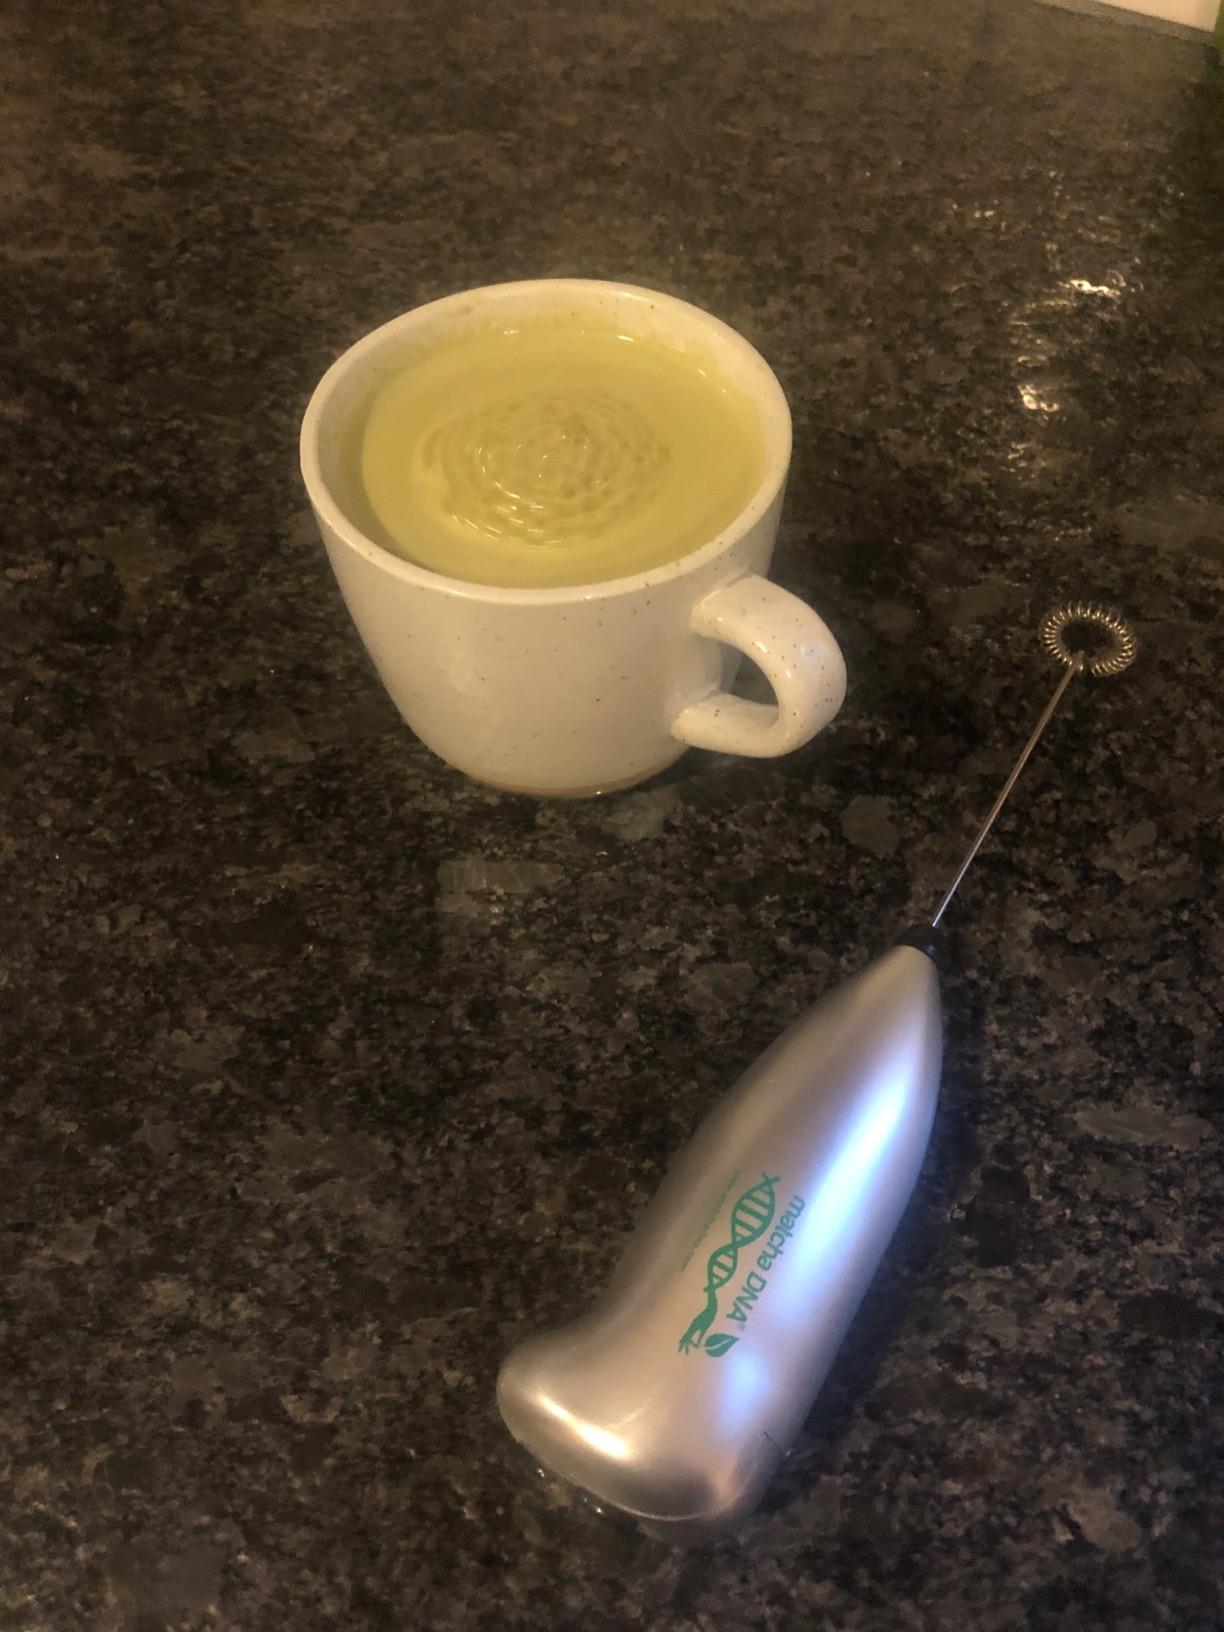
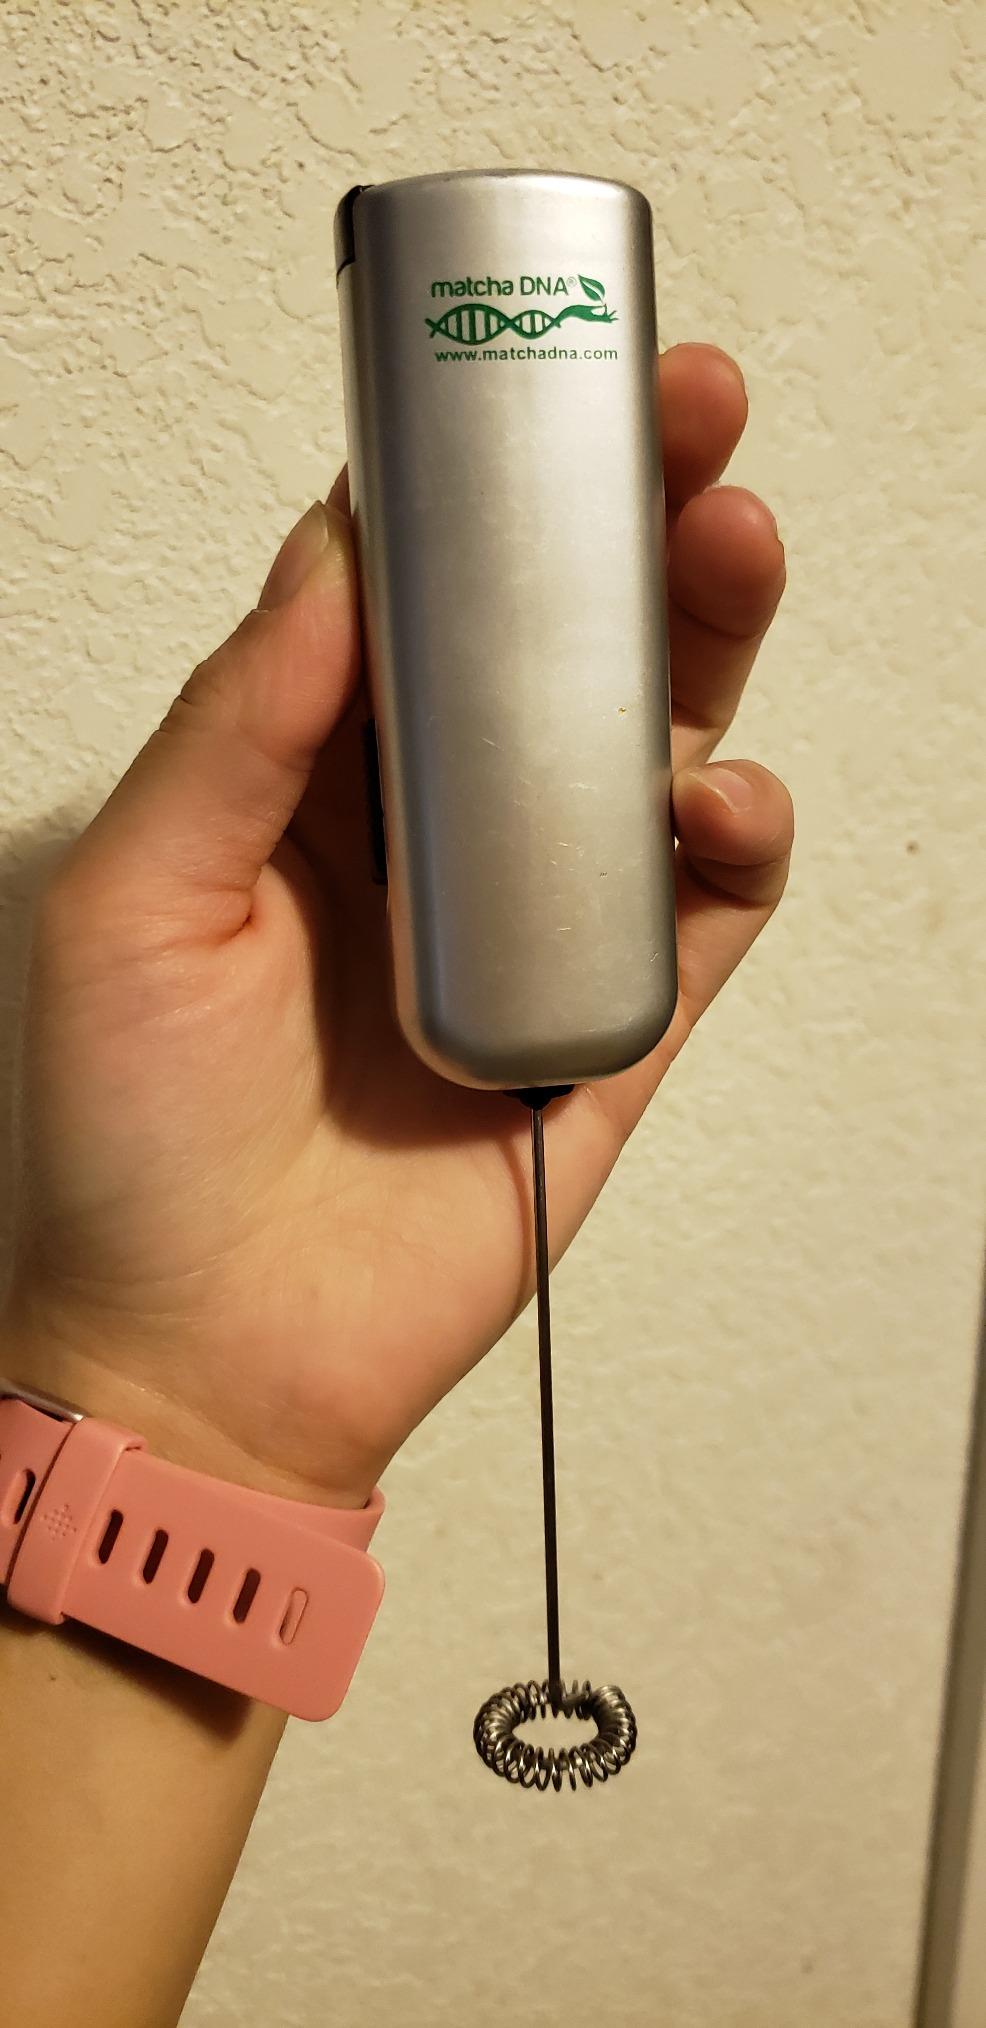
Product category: items_mixer
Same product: no